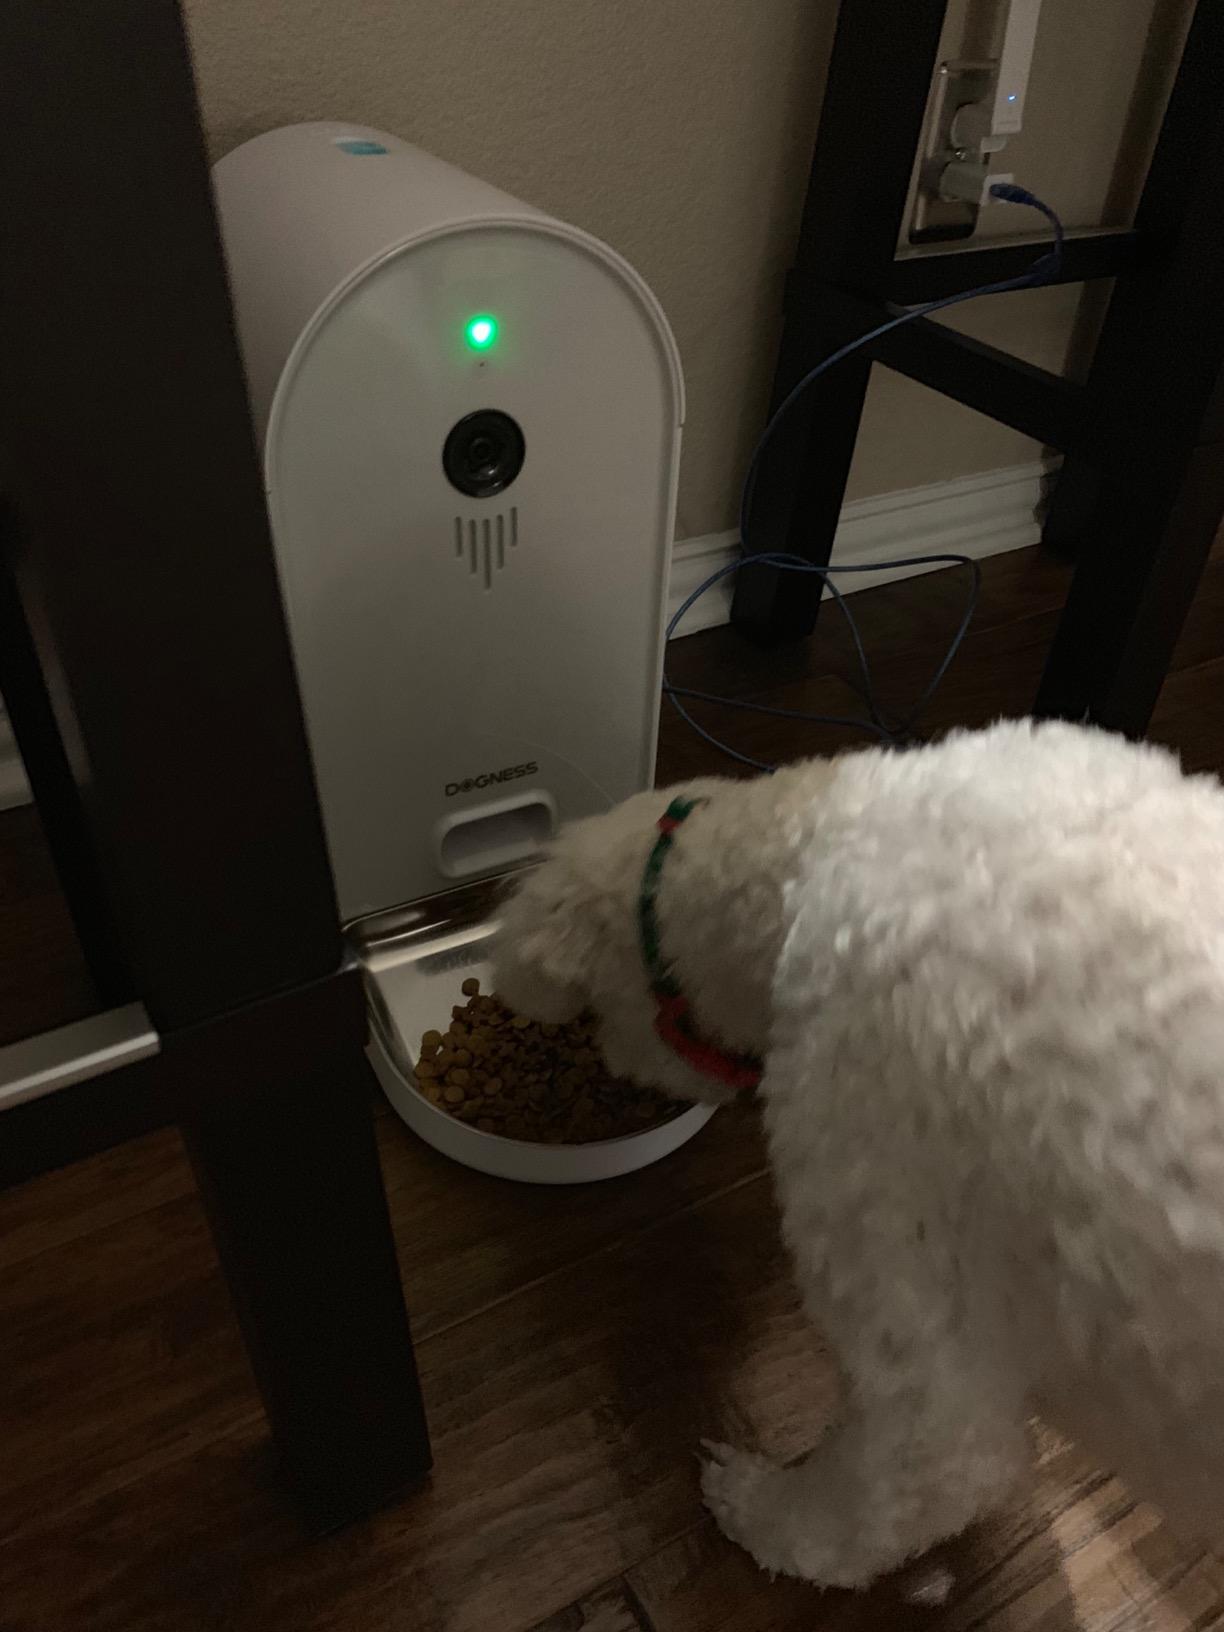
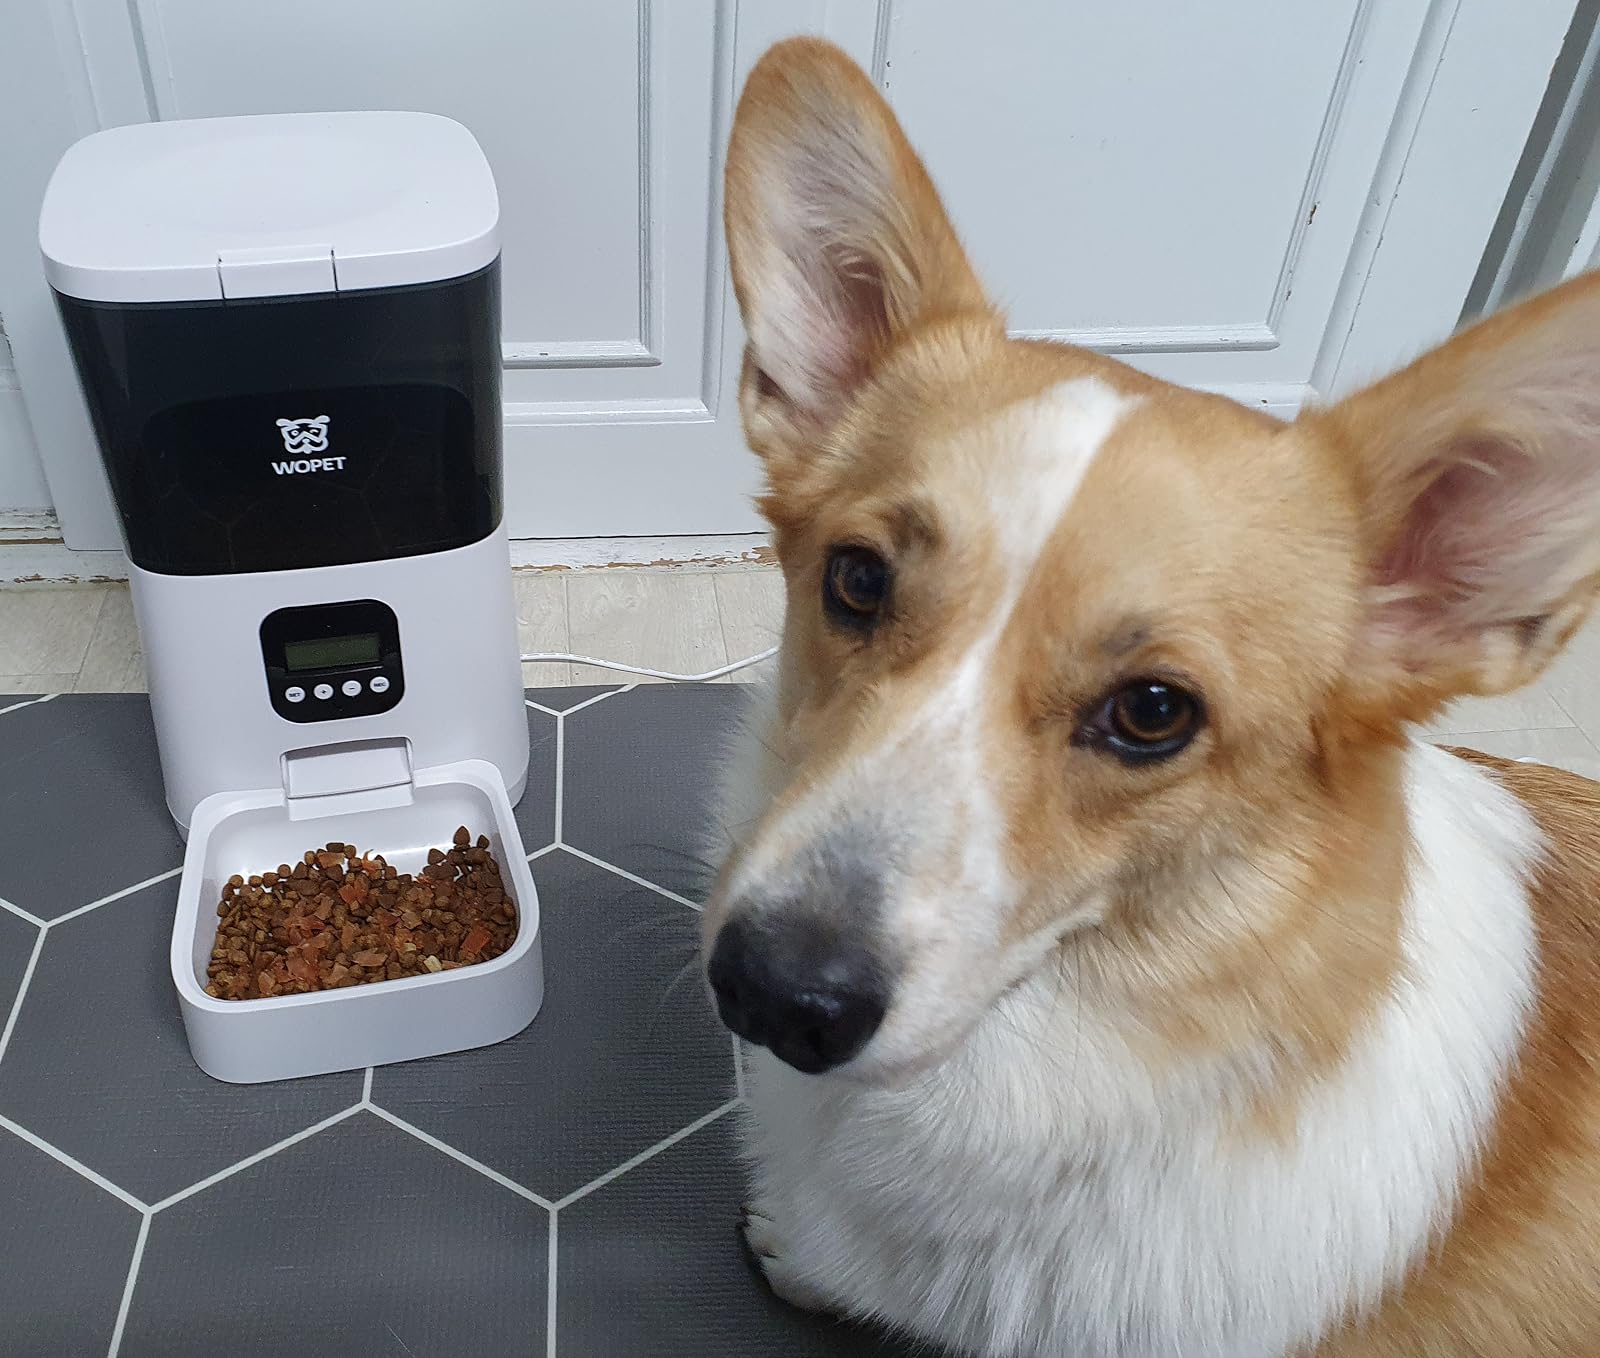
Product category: items_feeder
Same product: no